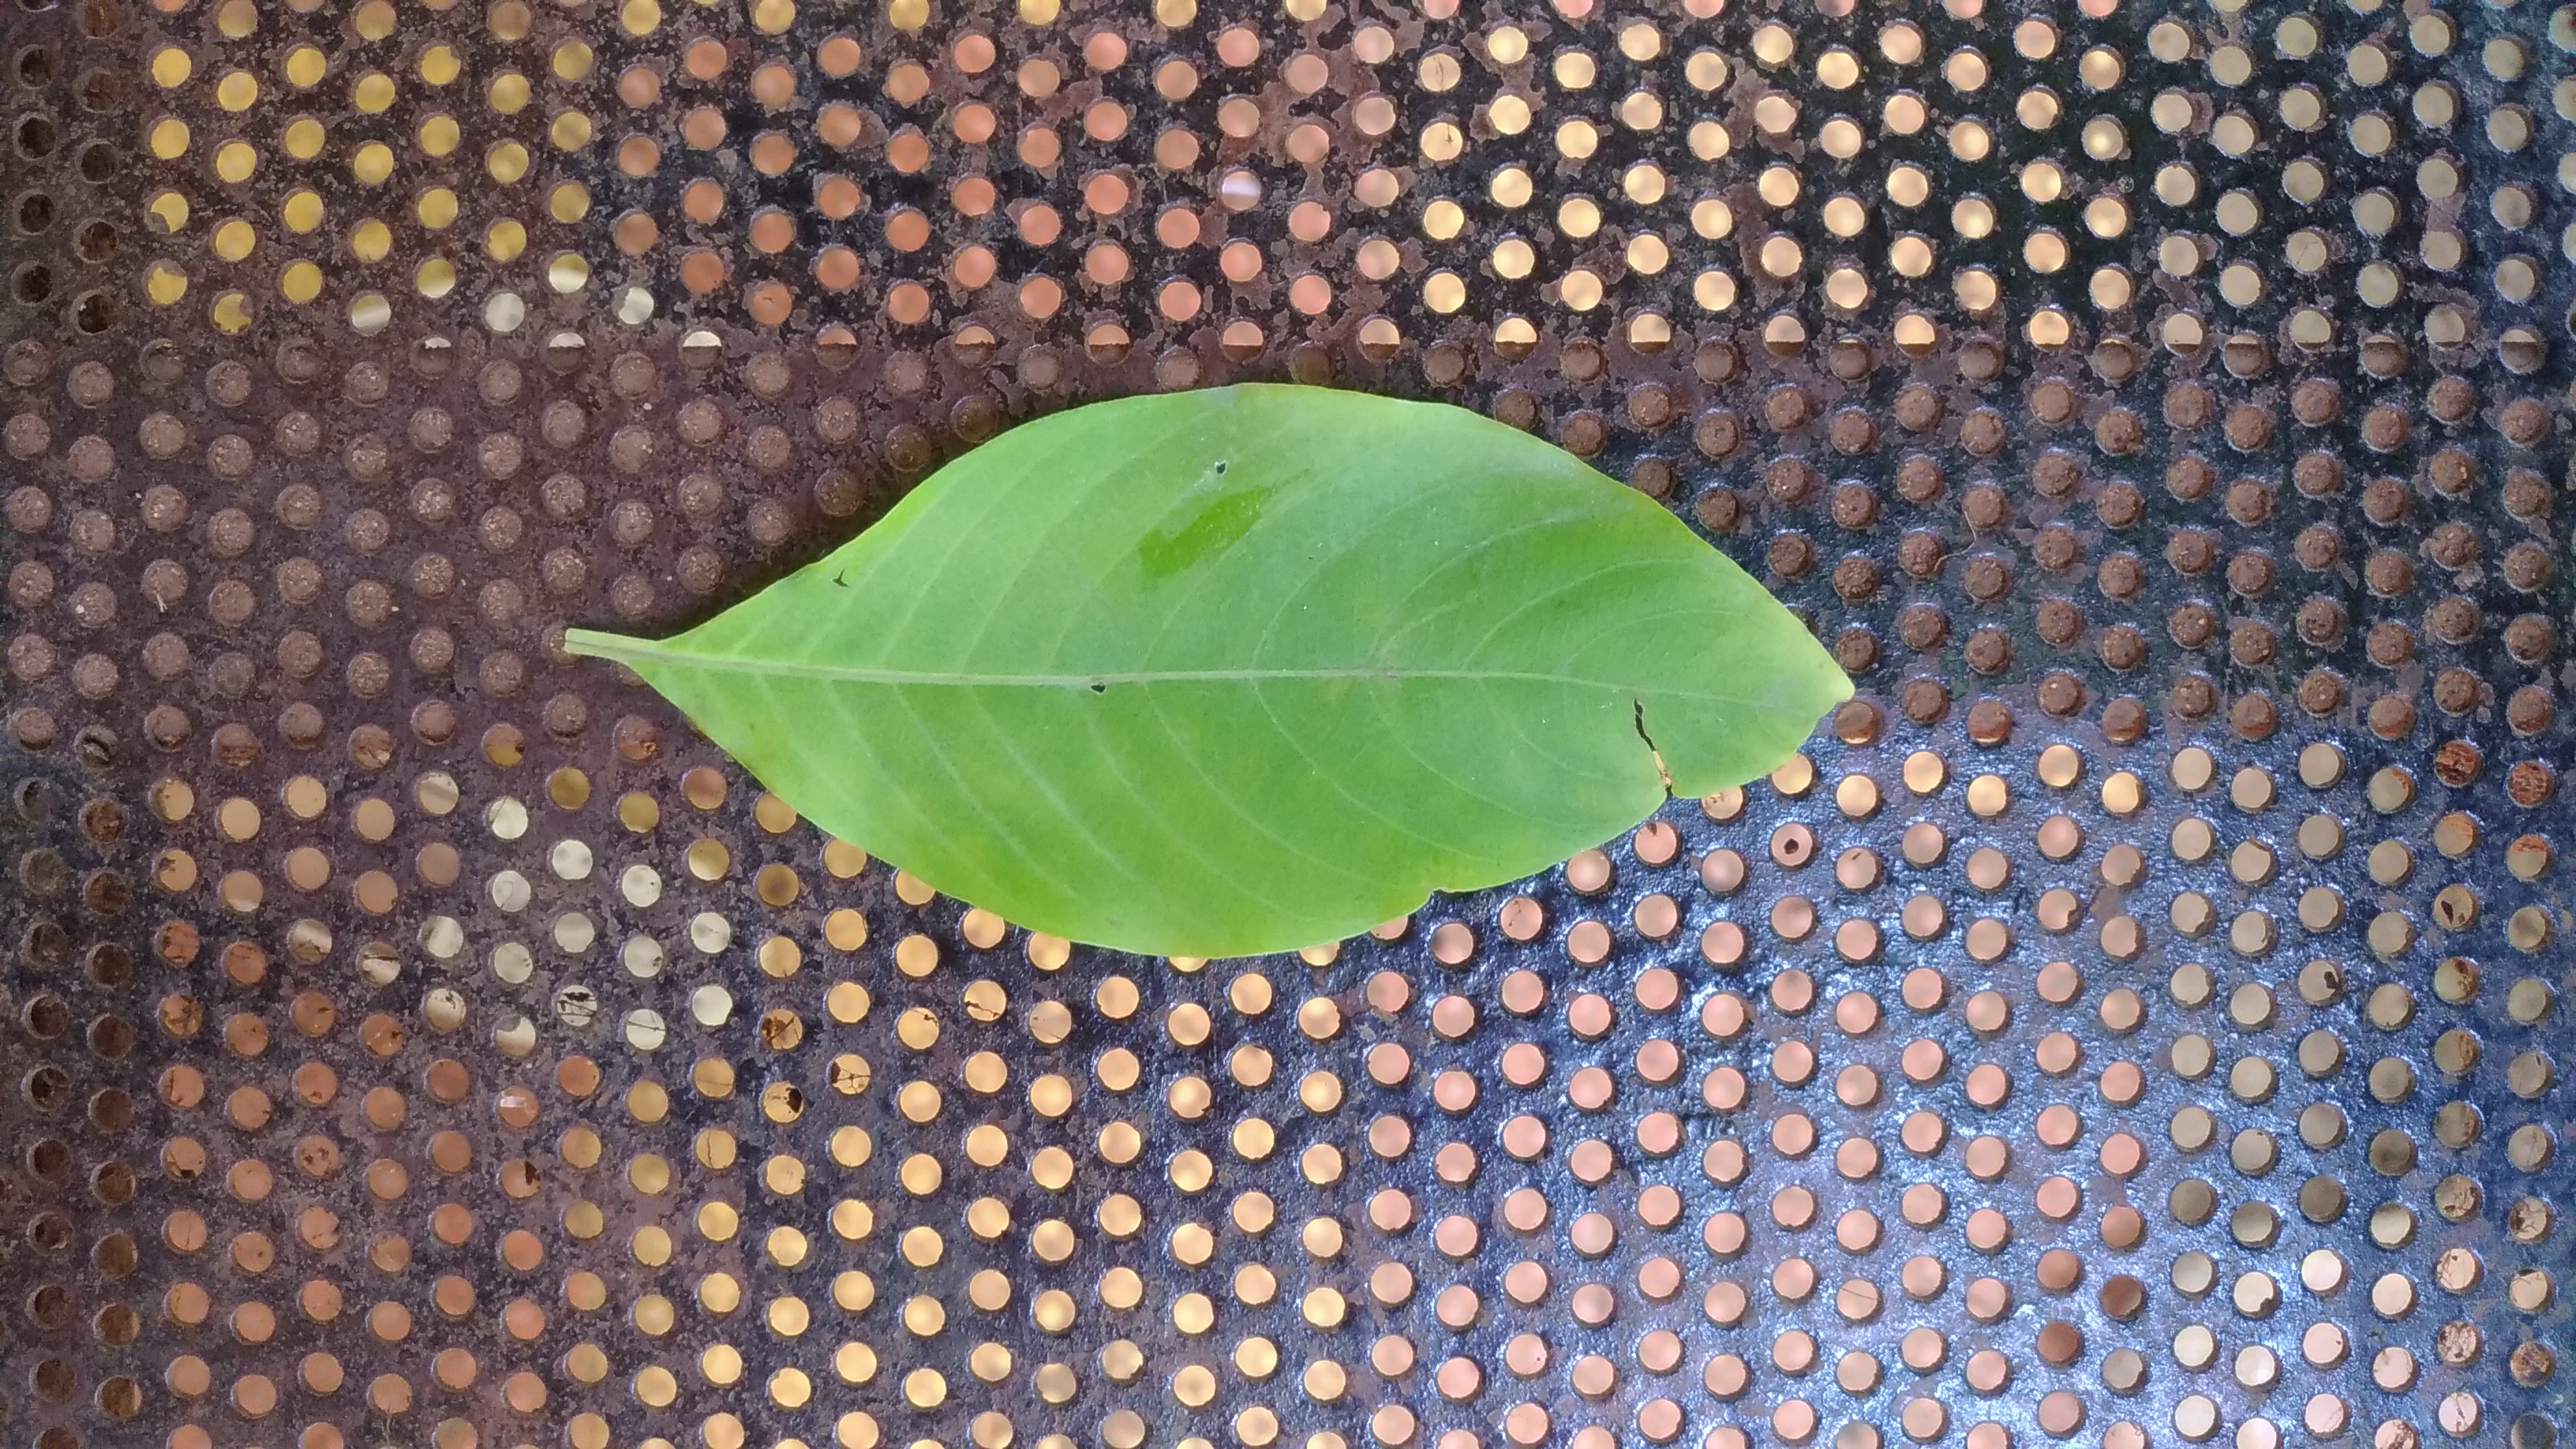
Plant: Malabar_Nut